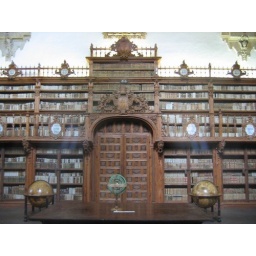
The ancient library of the university. Most of these books are over 750 years old.